Boondall, Queensland

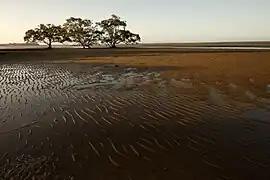
Boondall Wetlands, 2012

Boondall is a northern suburb in the City of Brisbane, Queensland, Australia. It was formerly known as Cabbage Tree Creek (after the creek that flows through the area). In the , Boondall had a population of 9,603 people.